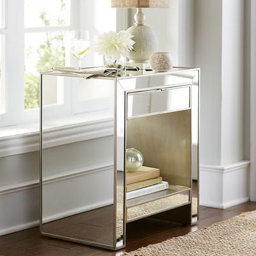
built of wood and covered in mirrored glass , person features a flush , squared - off silhouette that 's thoroughly on - trend .